Quilt

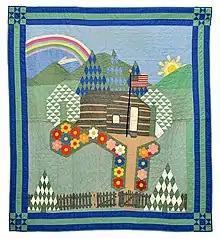
Pictorial Quilt with American Flag, unknown maker, Ohio, cottons, c. 1930, dimensions: 64×75 inches. Collection of Bill Volckening, Portland, Oregon.

Amish quilts are reflections of the Amish way of life. As a part of their religious commitment, Amish people have chosen to reject "worldly" elements in their dress and lifestyle, and their quilts historically reflected this, although today Amish make and use quilts in a variety of styles. Traditionally, the Amish use only solid colors in their clothing and the quilts they intend for their own use, in community-sanctioned colors and styles. In Lancaster, Pennsylvania, early Amish quilts were typically made of solid-colored, lightweight wool fabric, off the same bolts of fabric used for family clothing items, while in many Midwestern communities, cotton predominated. Classic Amish quilts often feature quilting patterns that contrast with the plain background. Antique Amish quilts are among the most highly prized by collectors and quilting enthusiasts. The color combinations used in a quilt can help experts determine the community in which the quilt was produced. Since the 1970s, Amish quiltmakers have made quilts for the consumer market, with quilt cottage industries and retail shops appearing in Amish settlements across North America.